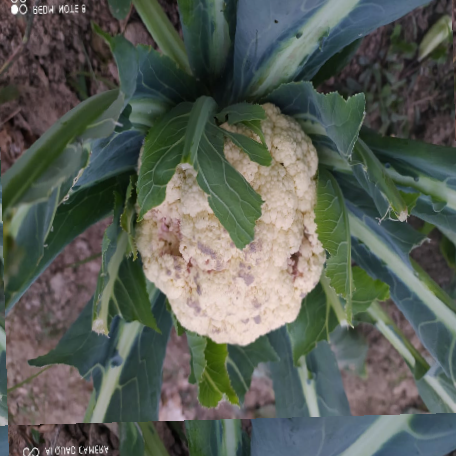
Label: Bacterial spot rot